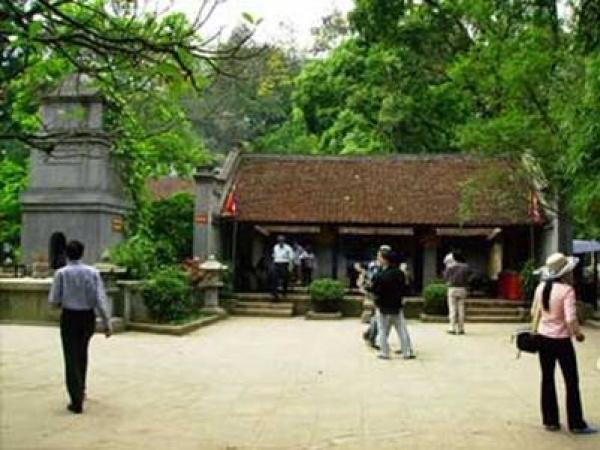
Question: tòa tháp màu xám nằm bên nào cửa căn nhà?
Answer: nằm bên trái căn nhà